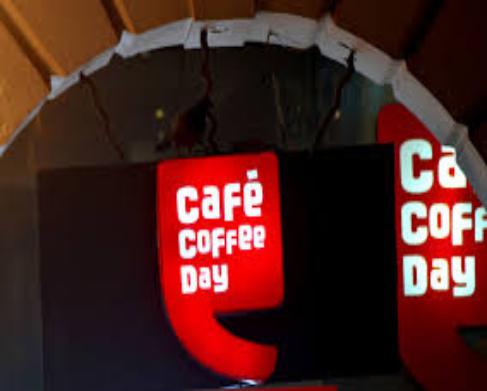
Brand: Cafe Coffee Day
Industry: Food